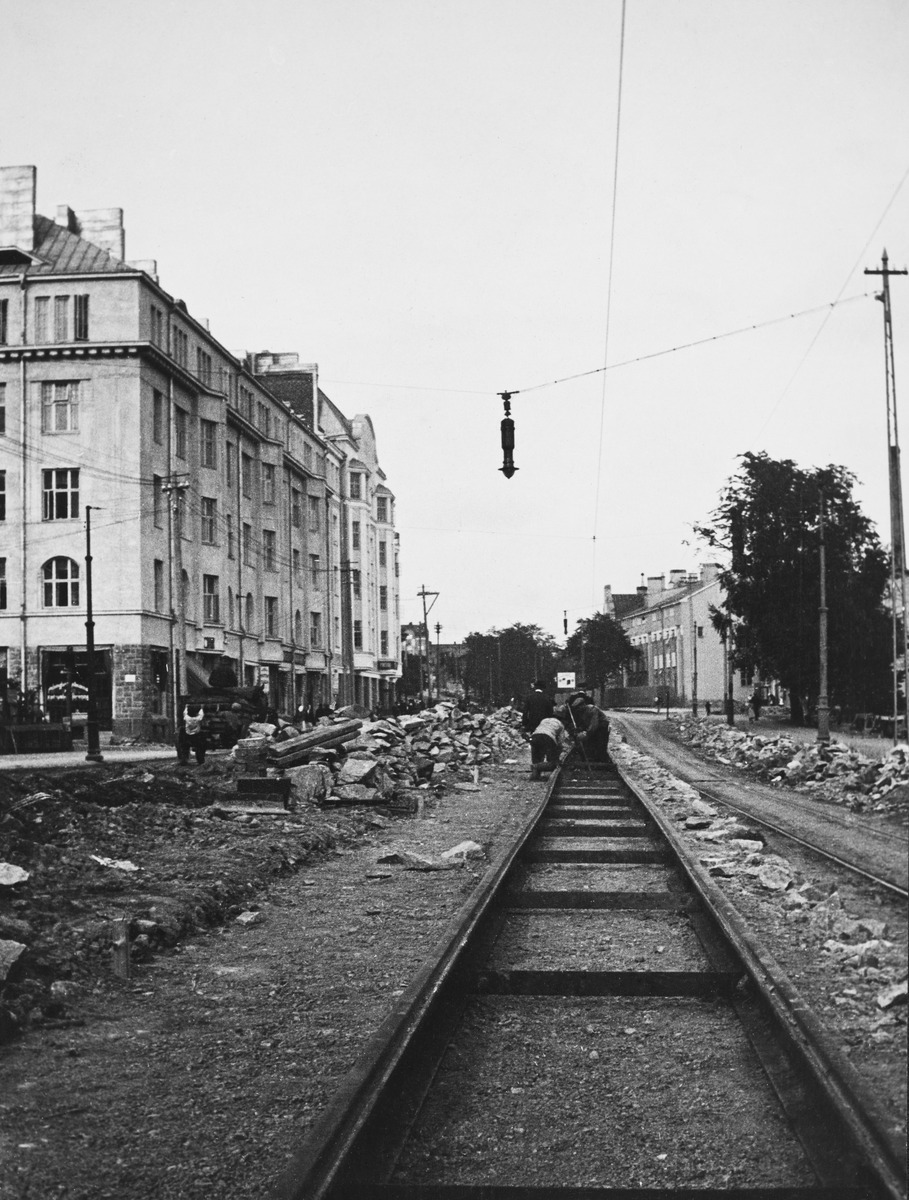
Raitioradan rakentamista Itäisellä Viertotiellä (nyk
sisällön kuvaus: Raitioradan rakentamista Itäisellä Viertotiellä (nyk.Hämeentie). Vasemmalla Itäinen Viertotie 23, 25, 27. mustavalkoinen
Ajankohta: kuvausaika 1910 -luku
Paikka: Suomi, Uusimaa, Helsinki, Kallio Helsinki, Itäinen Viertotie. Hämeentie
Aiheet: Helsingin Raitiotie- ja Omnibus Osakeyhtiö HRO - Spårvägs- och Omnibus Aktiebolaget i Helsingfors, liikenneväylät, raitiotiet, raideliikenne, raitioliikenne, rakentaminen, tienrakennus, työntekijät, työläiset, liikenne, joukkoliikenne, julkiset palvelut